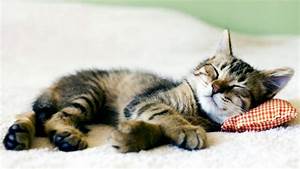
Label: gatto